Portrait of Madame Cézanne with Loosened Hair

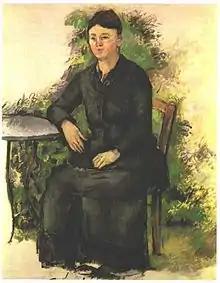
"Madame Cézanne in a Garden", unknown date. Here she is presented as more extroverted, and her real life restless nature is evident.

In most of the other portraits Hortense Fiquet is presented in more formal attire that perhaps reflects the importance she ascribed to fashion; it is said that an appointment with a dressmaker caused her to be late to her husband's deathbed in 1906. Fiquet and Cézanne married on 28 April 1886, though by that time he had said that he no longer had any feelings for Hortense, whom one scholar has described as "a high-maintenance woman". Although he continued to paint his wife until the 1890s, he disinherited her; their only child, Paul (1872—1947) inherited the estate. The settlement that Hortense received from her son was squandered through gambling. After the death of Louis-Auguste Cézanne that same year, Cézanne and his wife separated, and he moved in with his sister and mother, remarking, "My wife only cares for Switzerland and lemonade". The psychological distance between husband and wife appears to be reflected in the portraits where she gives the impression of self-absorption. The tilt of her head and body in this work, along with the look of submission and the downward-shaped mouth, are all indicative of an inward, self-concerned nature.